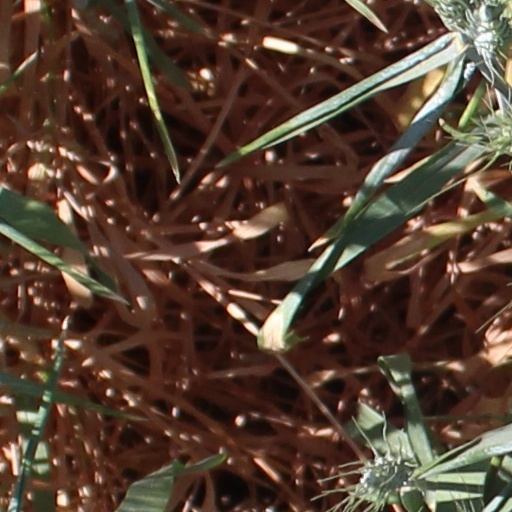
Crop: wheat